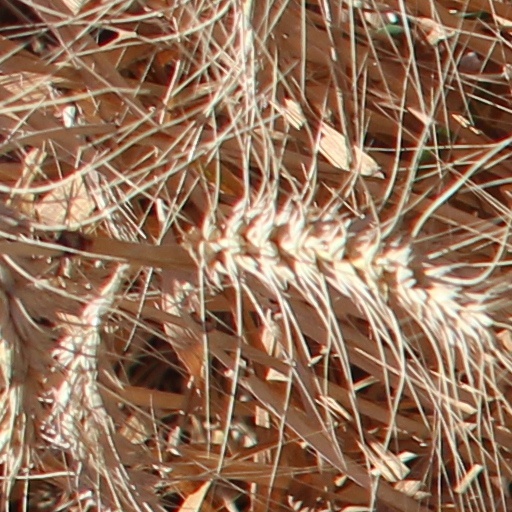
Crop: wheat